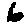
Label: 6